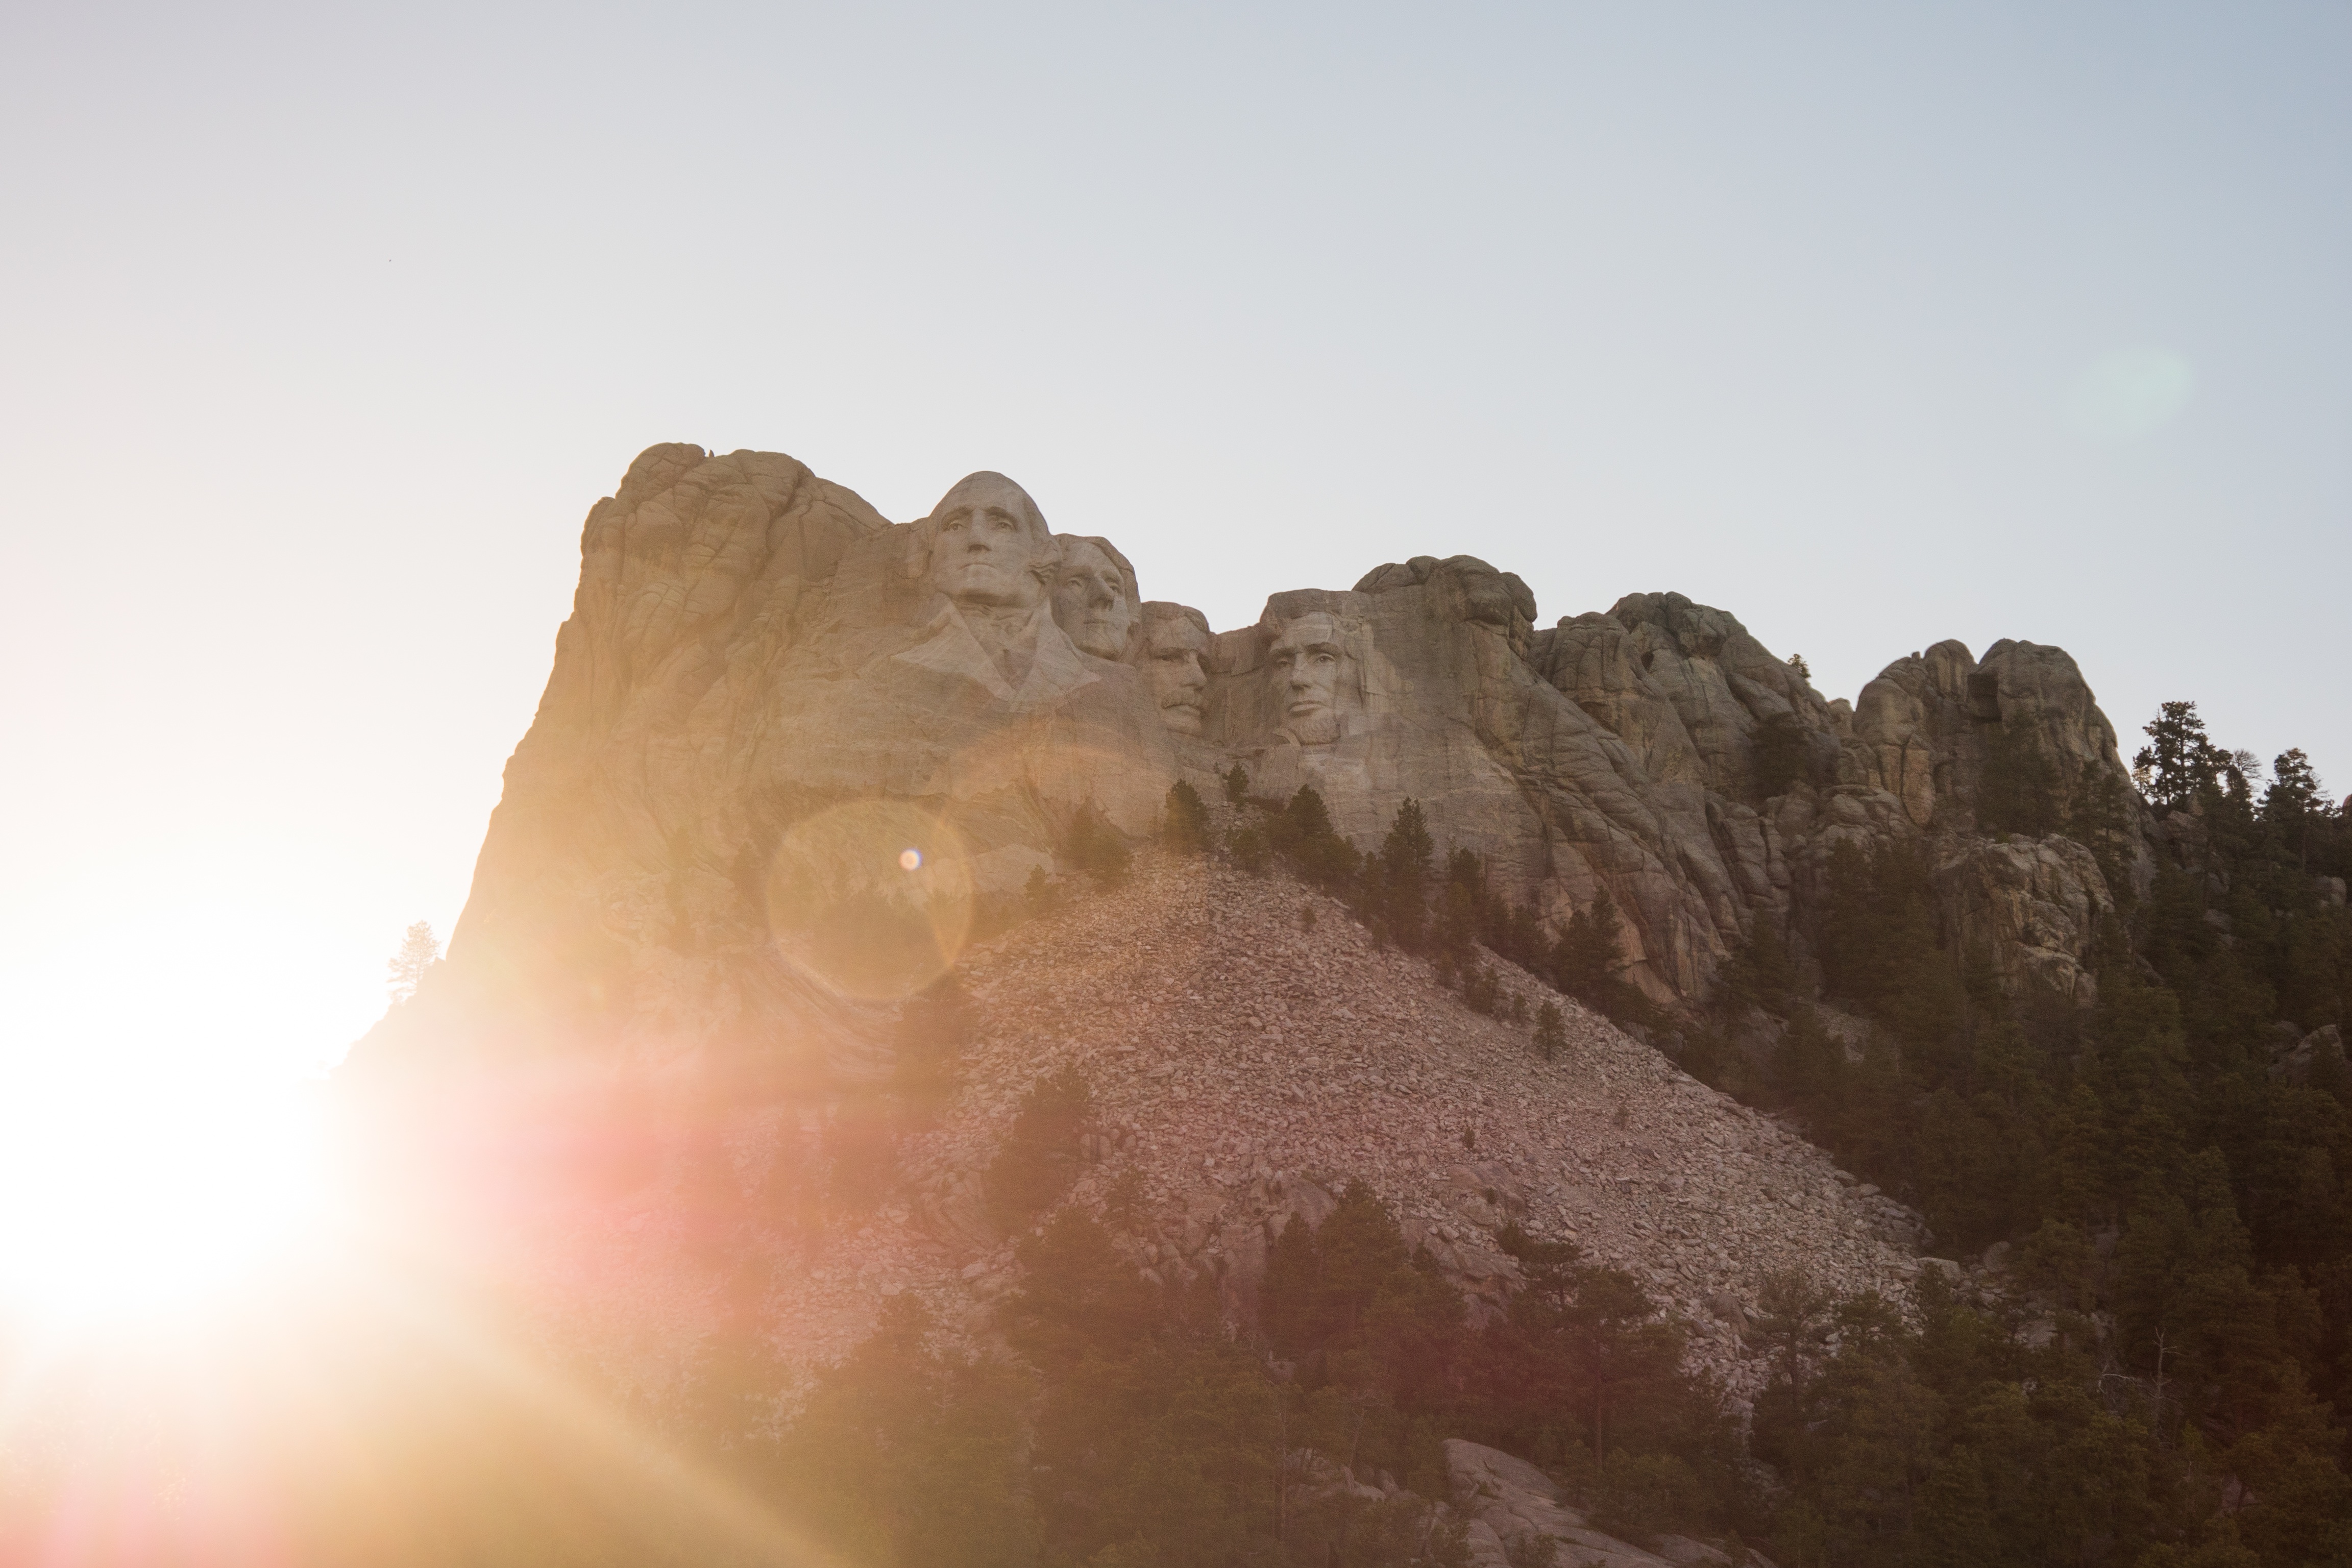
rock, mountain, cloud, sun, sunlight, morning, terrain, president, mount rushmore, geology, landform, geographical feature, atmospheric phenomenon, mountainous landforms